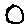
Label: 0